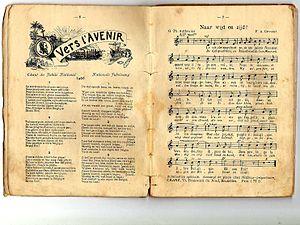
Chansonnier des Jeunes Gardes catholiques, publié par V. Brifaut, Président de la Jeune Garde catholique d'Ixelles, J.B. Katto, Éditeur, Bruxelles, [1907]
Vers l'avenir est une chanson nationaliste belge qui fut aussi l'hymne national du Congo belge. Créée en 1905, la chanson fut un temps utilisée comme chant patriotique par le mouvement rexiste.
Gentil Theodoor Antheunis, né le 9 septembre 1840 à Audenarde et mort le 5 août 1907 à Ixelles, poète en langue néerlandaise, compositeur belge et beau-fils de Hendrik Conscience.